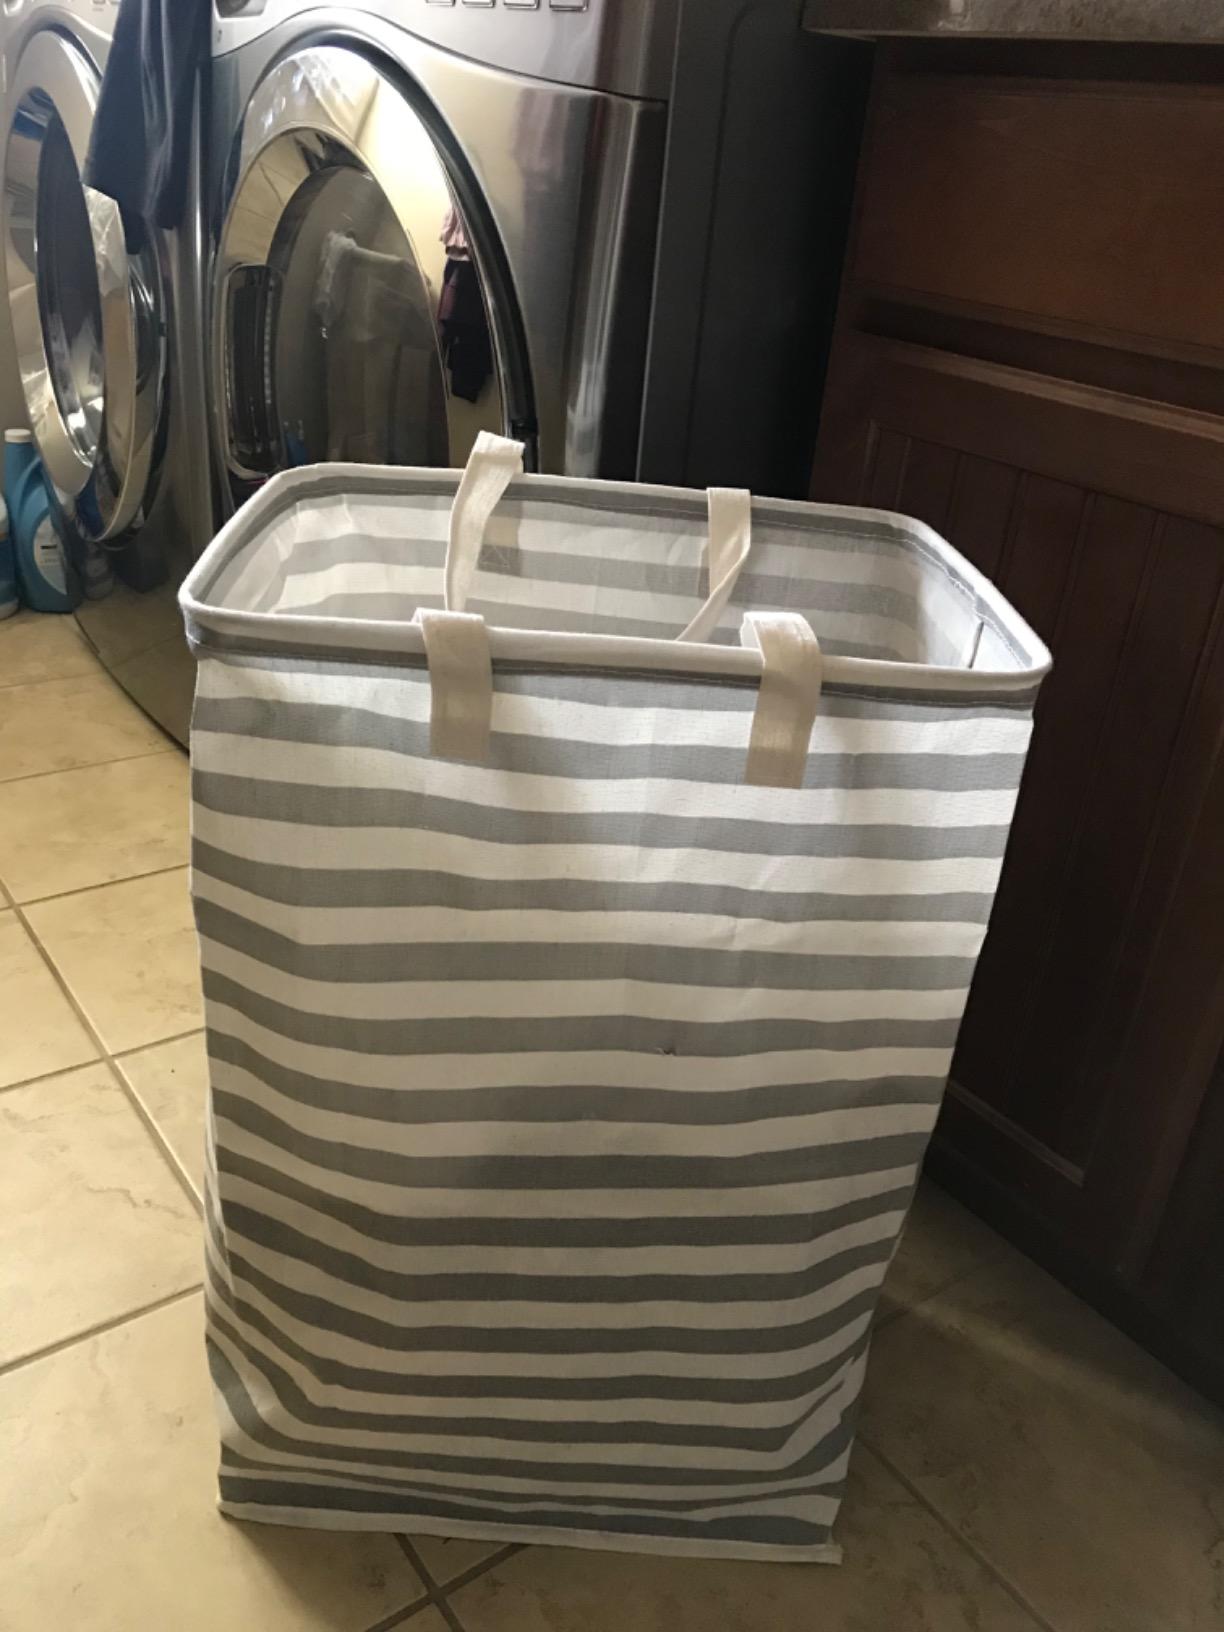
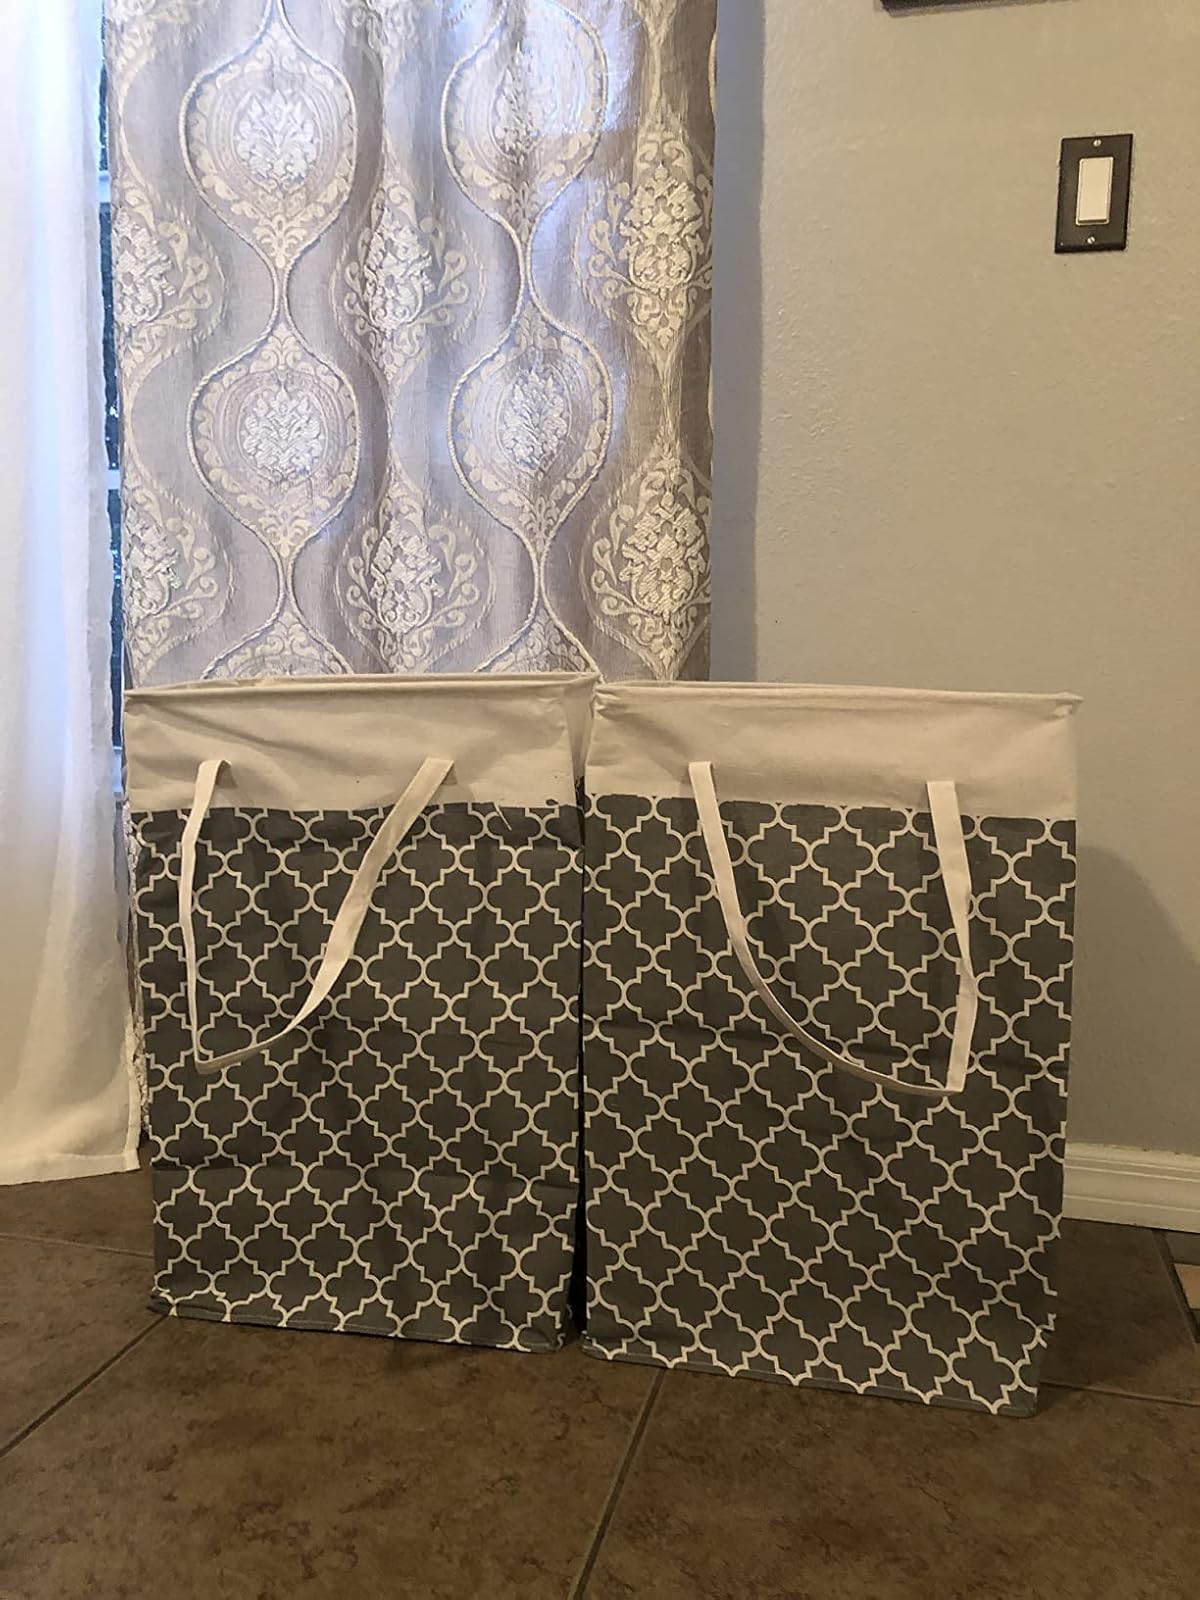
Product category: items_hamper
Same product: no